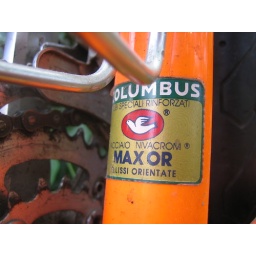
My Santana Moda. Old school mountain bike tricked out for city commuting and all around fun.